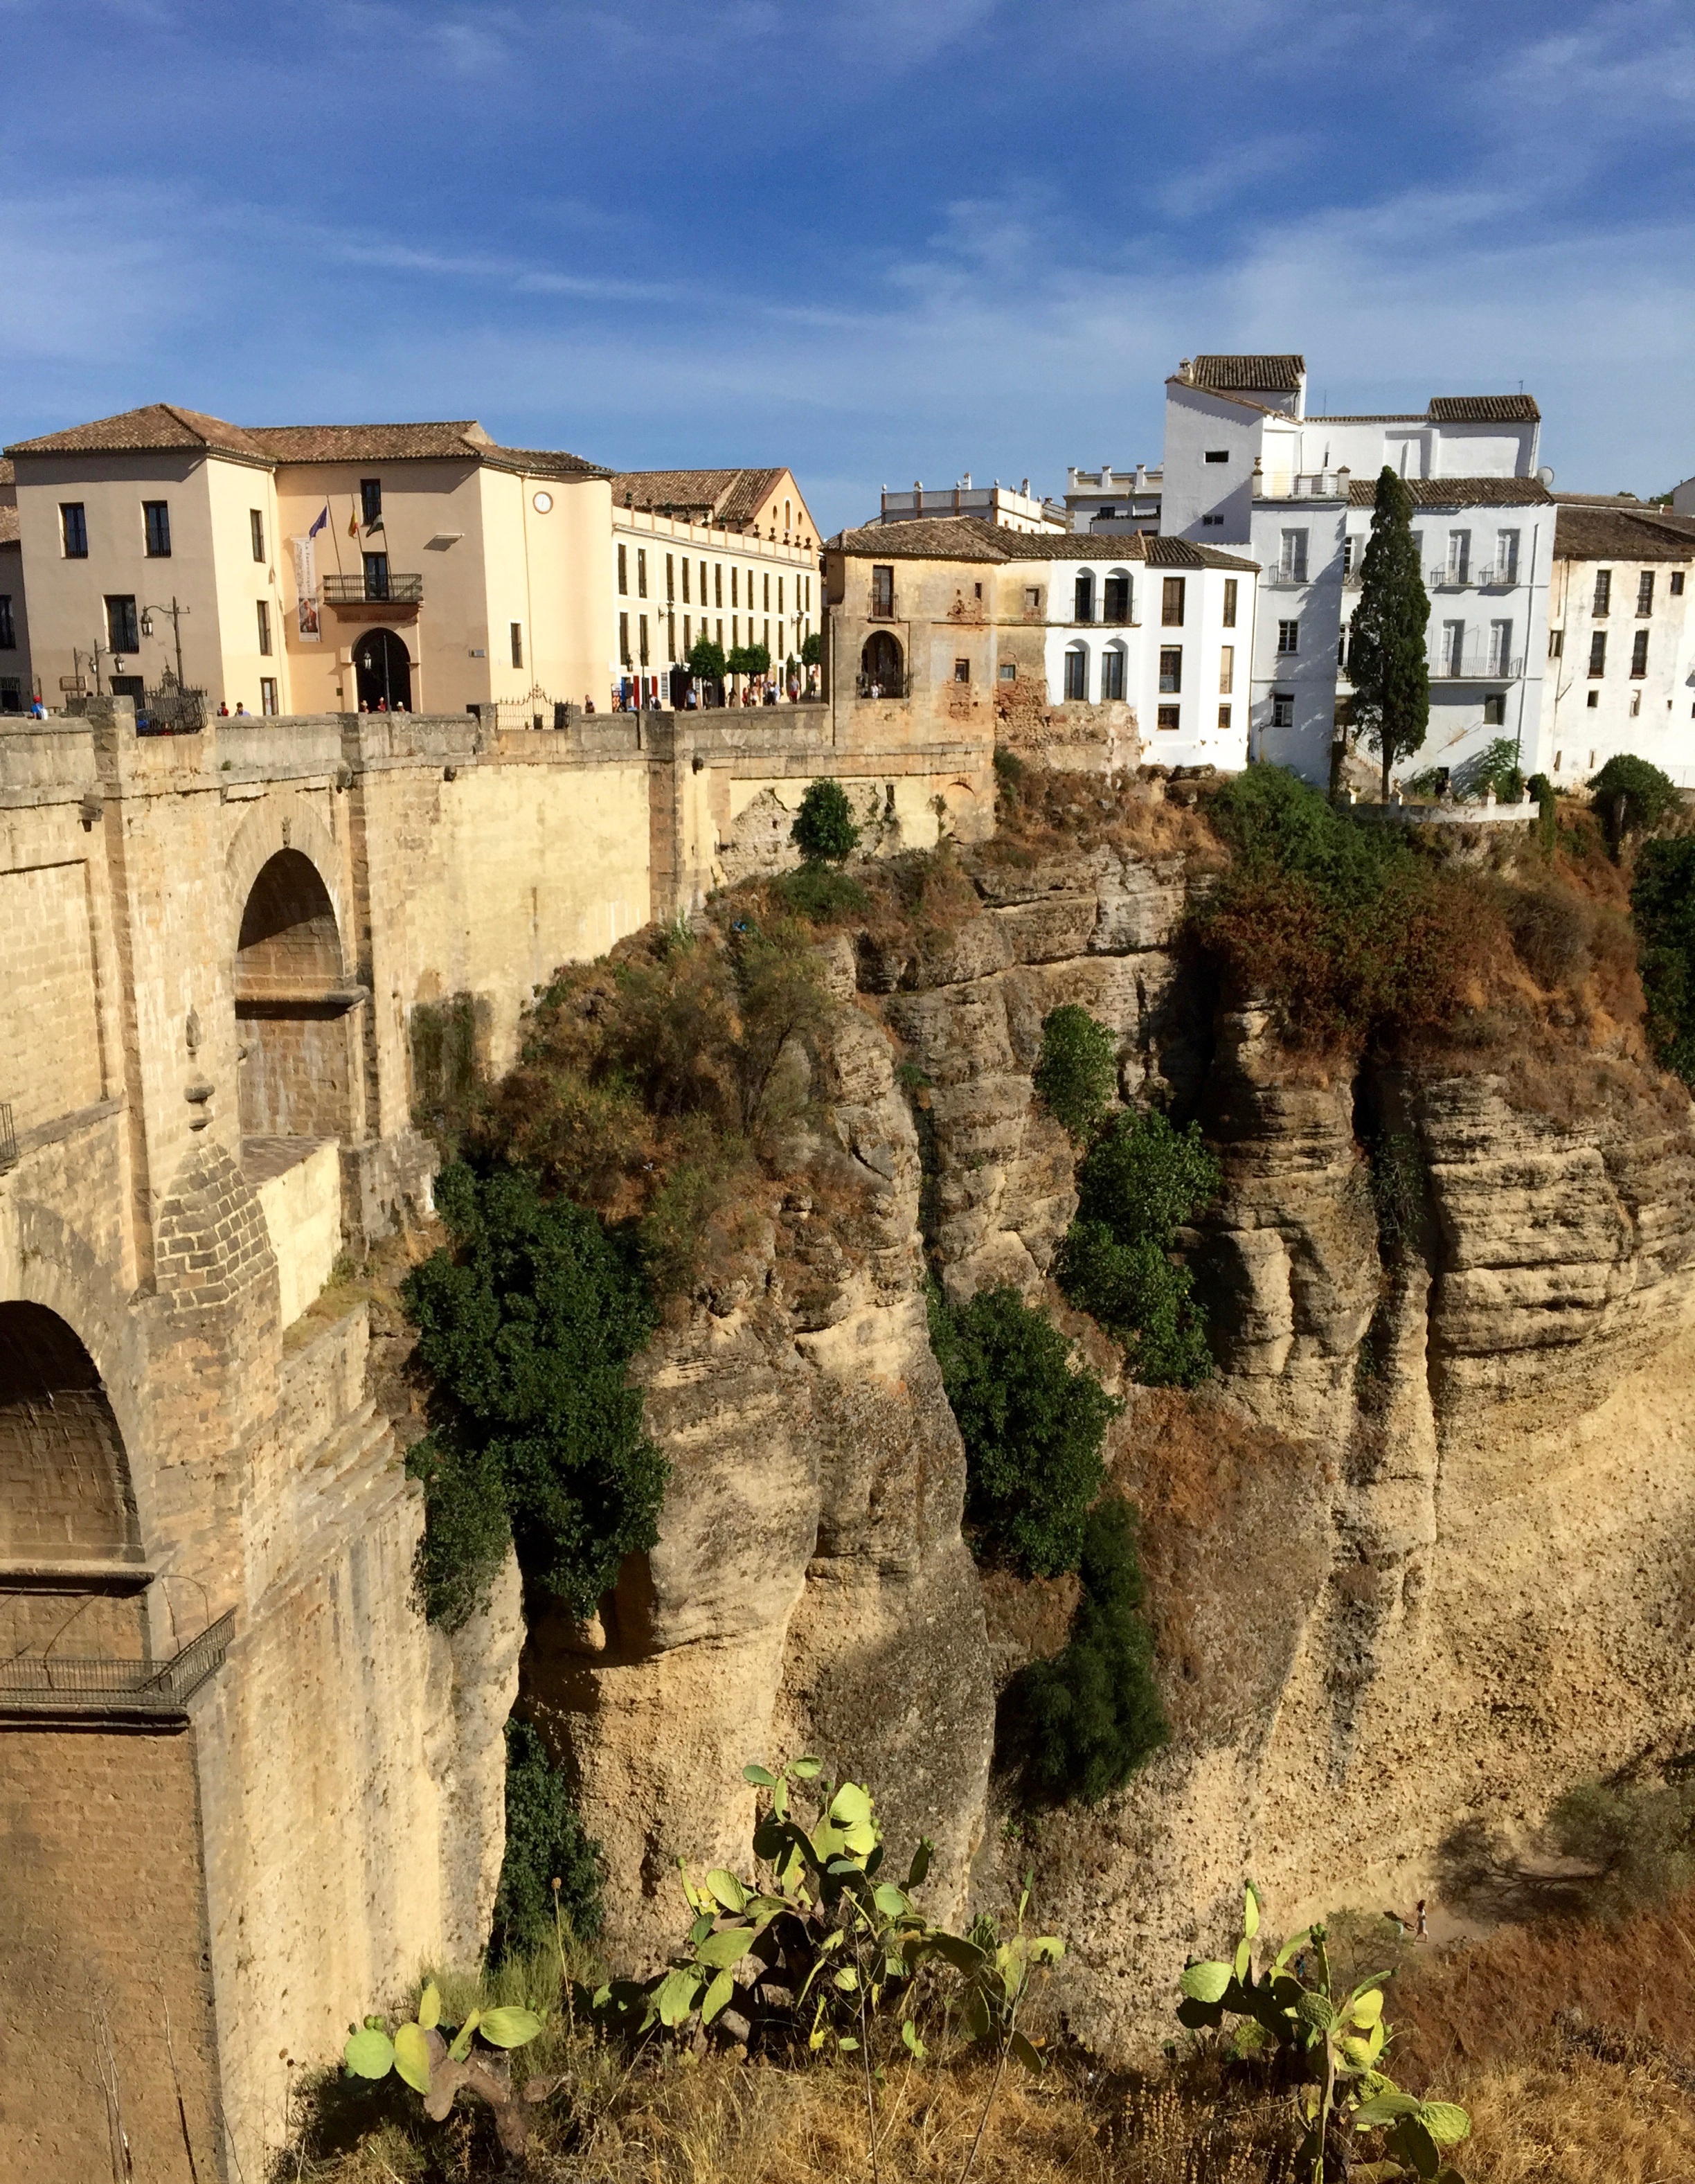
town, wall, village, arch, landmark, fortification, terrain, spain, ruins, monastery, andalusia, history, gorges, middle ages, ronda, ancient rome, white village, unesco world heritage site, historic site, ancient history, human settlement